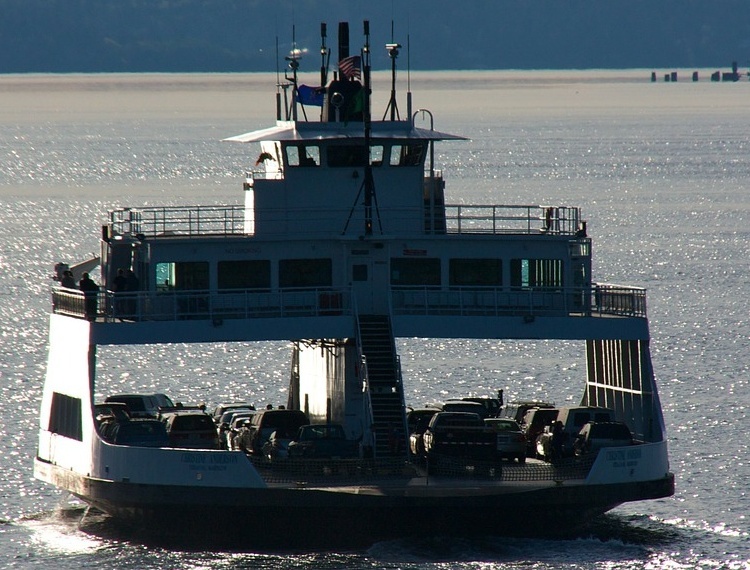
Vehicle type: Ships